Nan Leslie

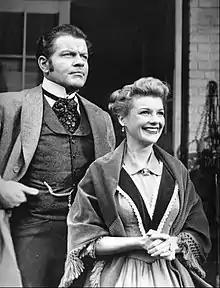
Leslie (right) with Sean McClory in "The Californians", 1957

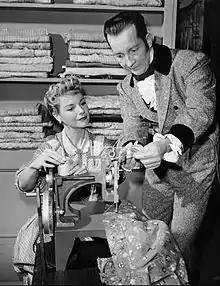
Leslie (left) with Robert Cornthwaite in "The Californians", 1958

Between 1949 and 1955 Leslie appeared in eight episodes of "The Lone Ranger"; the most appearances in the series by any actress. She played Faith Harding in four episodes of "The Gene Autry Show", 1950–1955. In 1954, Leslie guest-starred in the western television series "Annie Oakley". She also guest-starred in "The Adventures of Kit Carson" and "The Cisco Kid", appearing in five episodes of each. Leslie later joined the cast of the western television series "The Californians", playing Jack McGivern's wife Martha McGivern from 1957 to 1958. Leslie retired in 1968, her last credit being for the film "The Bamboo Saucer".